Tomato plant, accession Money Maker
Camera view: tilt-top (135 deg); turntable rotation: 270 degrees
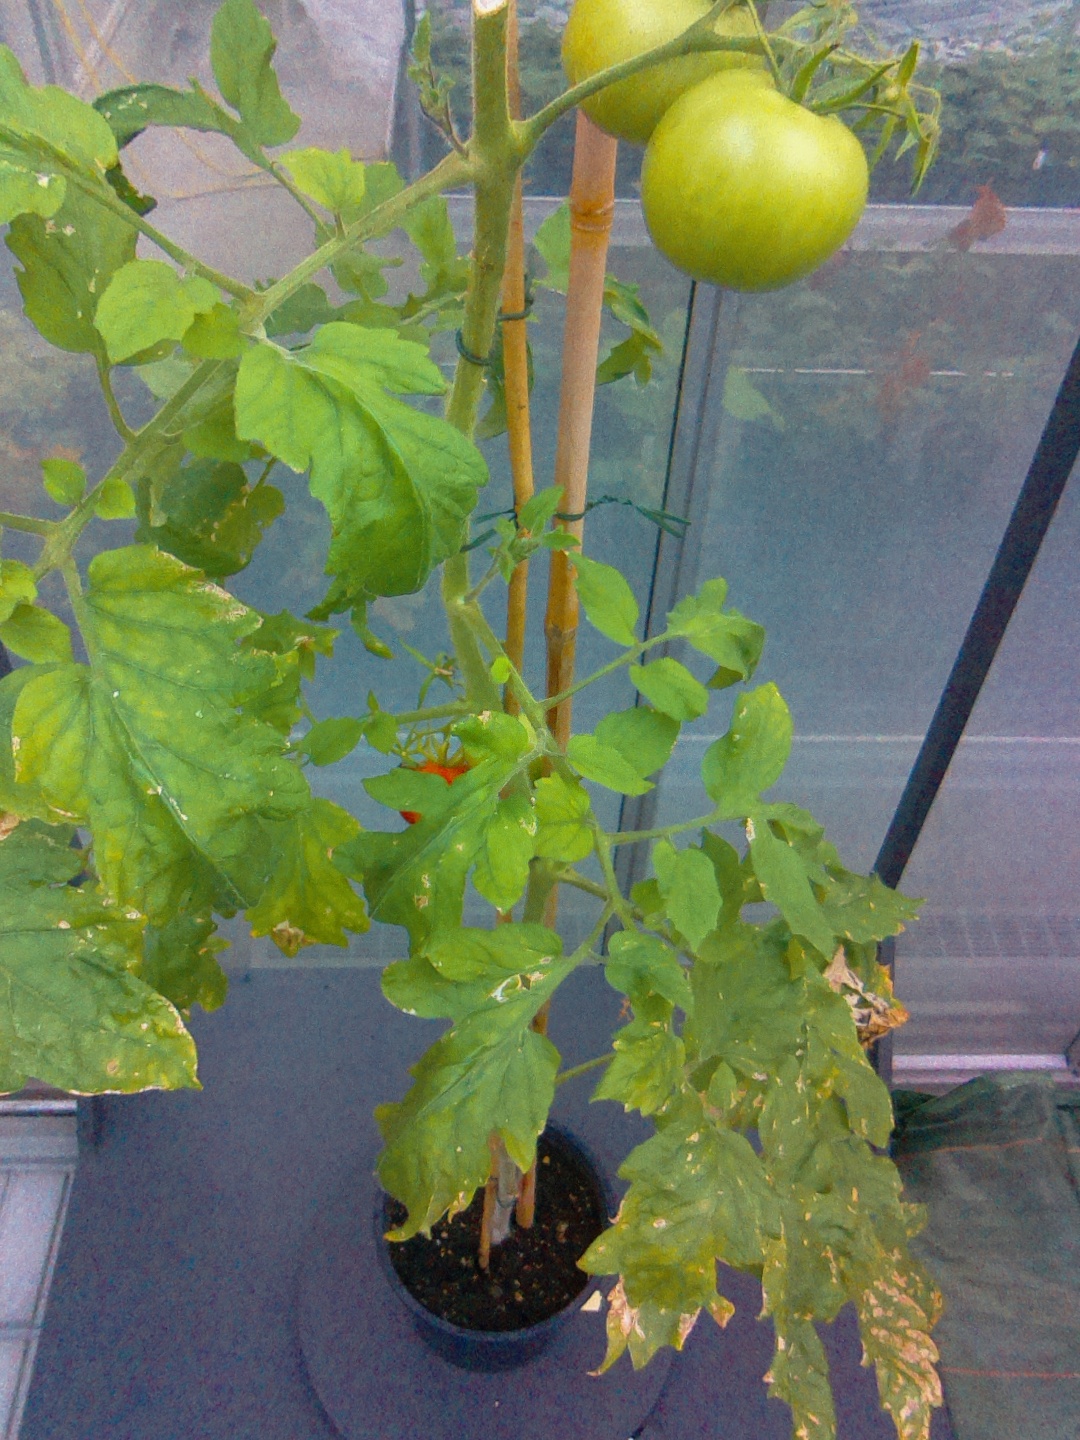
BBCH growth stage 82: 20%-30% of fruits show typical fully ripe color